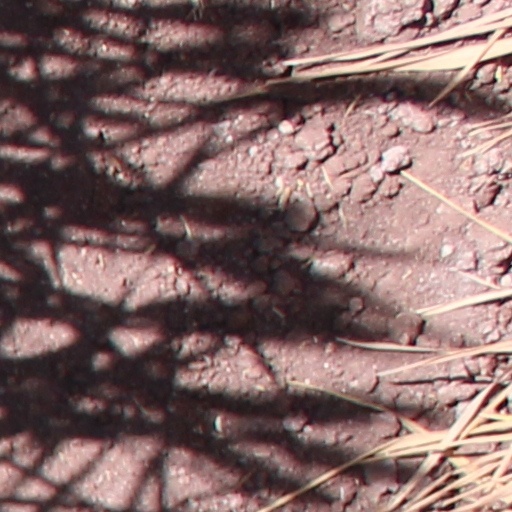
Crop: wheat